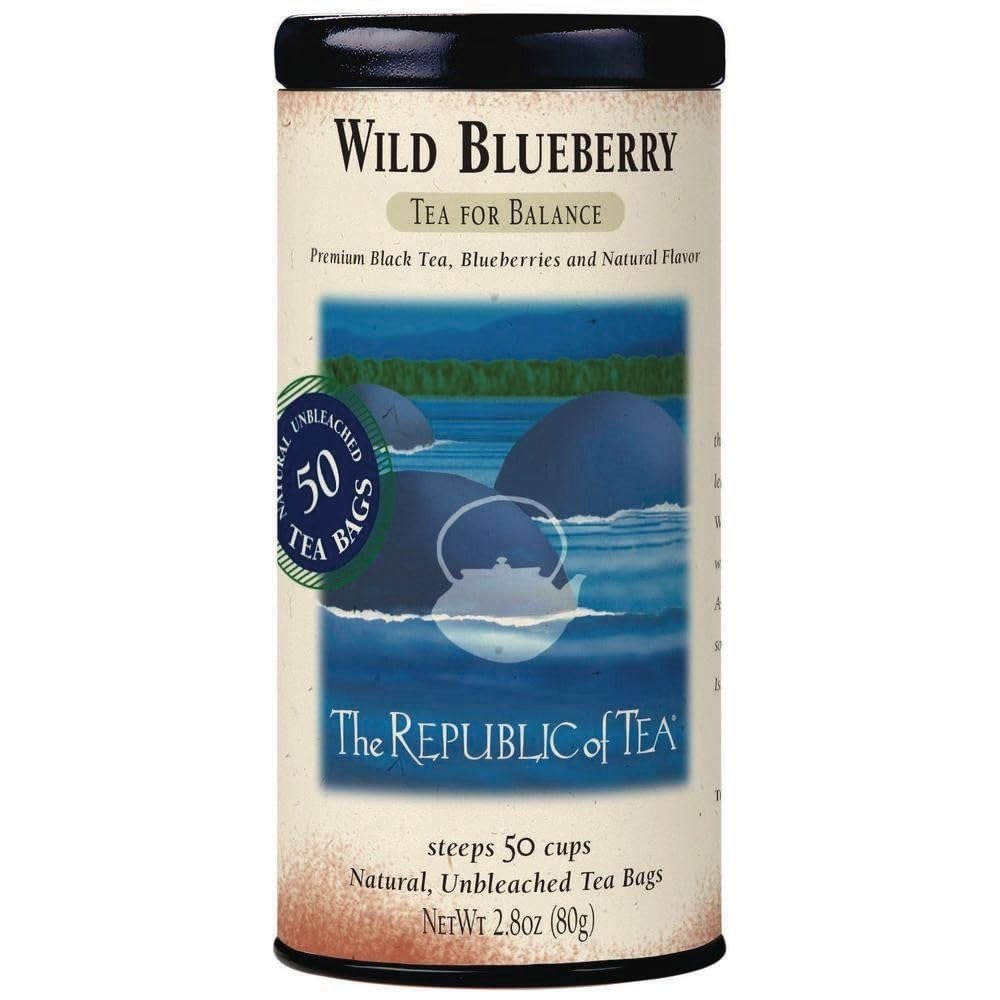
Item Name: The Republic of Tea Wild Blueberry Tea, 2.8 oz Tin | 50 Tea Bags, Gourmet Black Tea | Caffeinated
Bullet Point 1: TEA FOR BALANCE: Sweet and juicy blueberries are combined with rich malty notes of premium black tea to create a harmonious blend with each cup.
Bullet Point 2: ORIGIN BLEND: This tea blend contains top-quality leaves that are sourced from all around the world such as India, Africa, Papua New Guinea, and Indonesia.
Bullet Point 3: STEEPING INSTRUCTIONS: Simply heat fresh, filtered water to a rolling boil. Then pour 6 oz water over tea and steep for 3-5 minutes.
Bullet Point 4: INGREDIENTS: Black tea, natural flavors and blueberries
Value: 50.0
Unit: Count

Price: 20.85